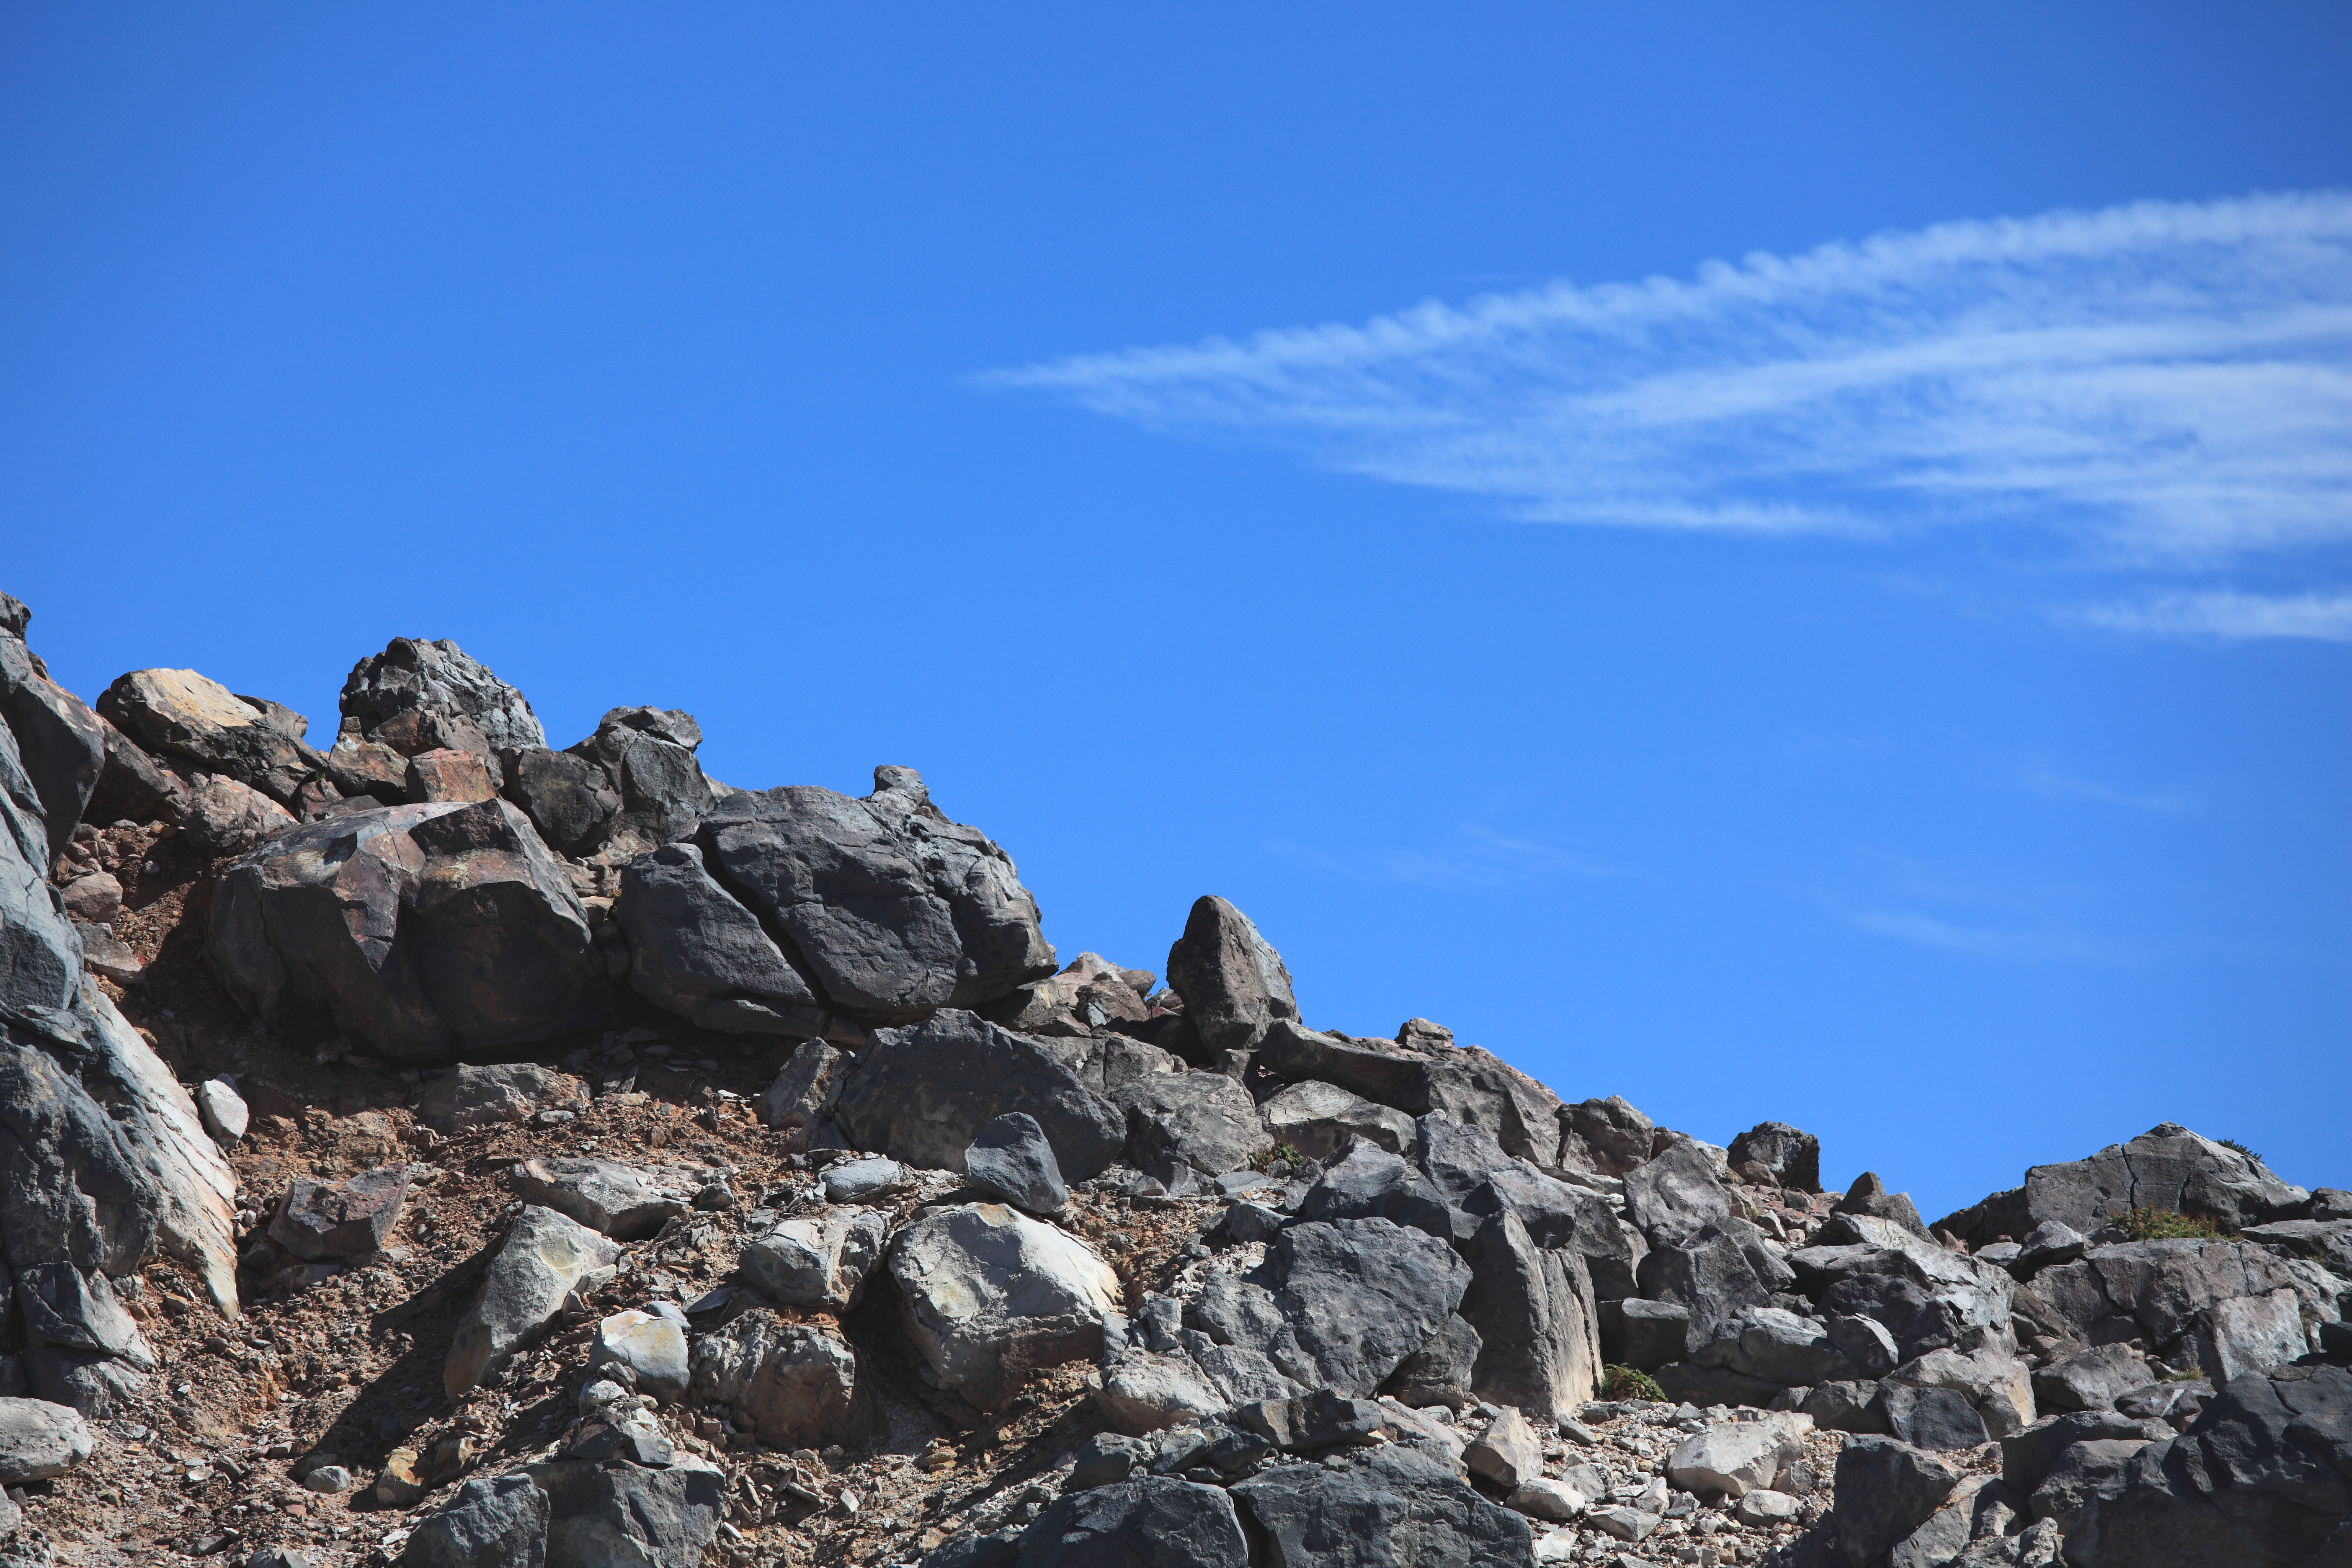
landscape, rock, wilderness, walking, mountain, sky, adventure, mountain range, formation, high, ridge, summit, mountaineering, clouds, geology, alps, badlands, plateau, tochigi, 5d, hires, markii, hi, res, resolution, nasu, chausudake, landform, geographical feature, mountainous landforms